Coal miners' strike of 1873

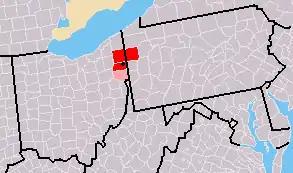
Mahoning, Shenango, and Tuscarawas Valleys in the Youngstown area of Ohio and Pennsylvania

The Coal miners' strike of 1873, was a strike against wage cuts in the Mahoning, Shenango, and Tuscarawas Valleys of northeastern Ohio and northwestern Pennsylvania. In the Tuscarawas Valley, the labor action lasted six months, and in the Mahoning Valley four and a half months, but the walkouts failed. The introduction of imported strikebreakers and manufacturers finding substitutes for the area's special block-coal, forced the organized miners back to work at prevailing wages.